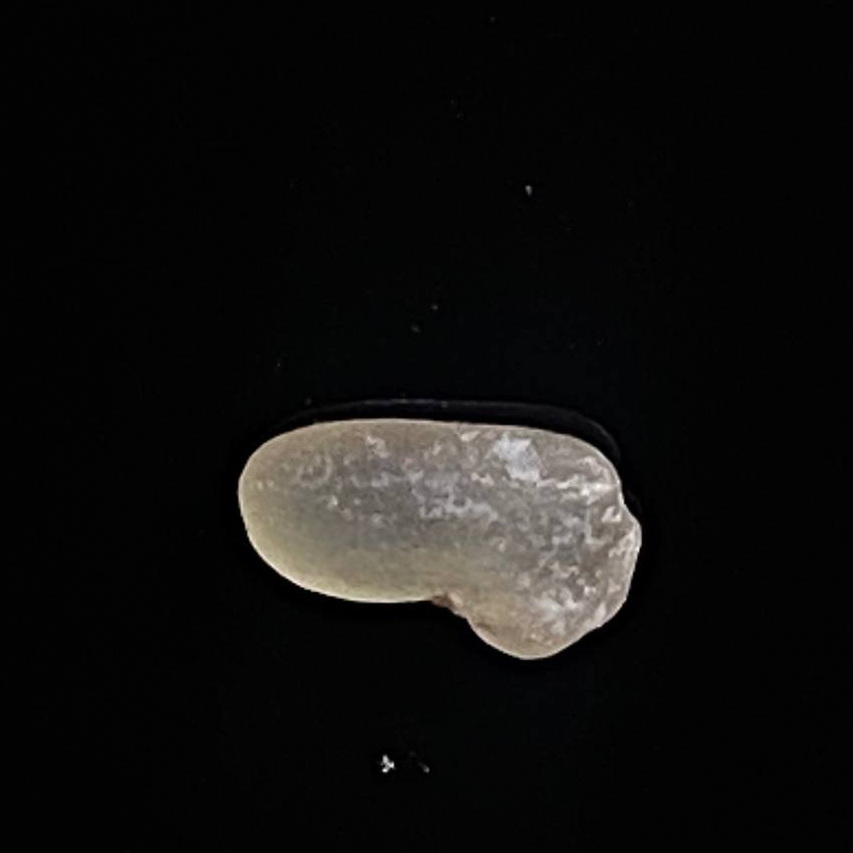
Rice variety: Paijam